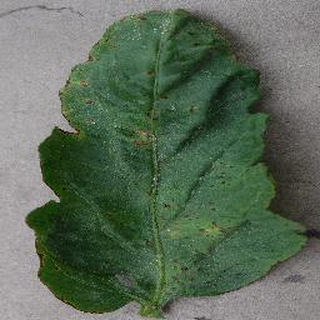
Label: tomato_bacterial_spot